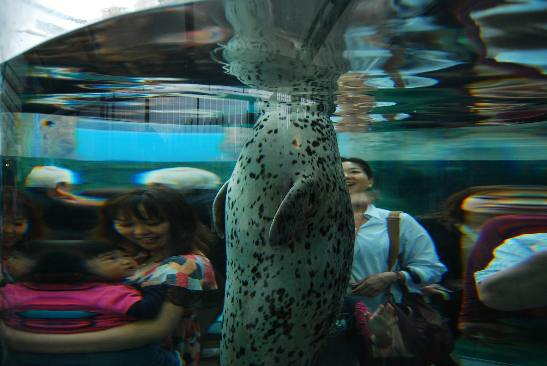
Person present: Yes